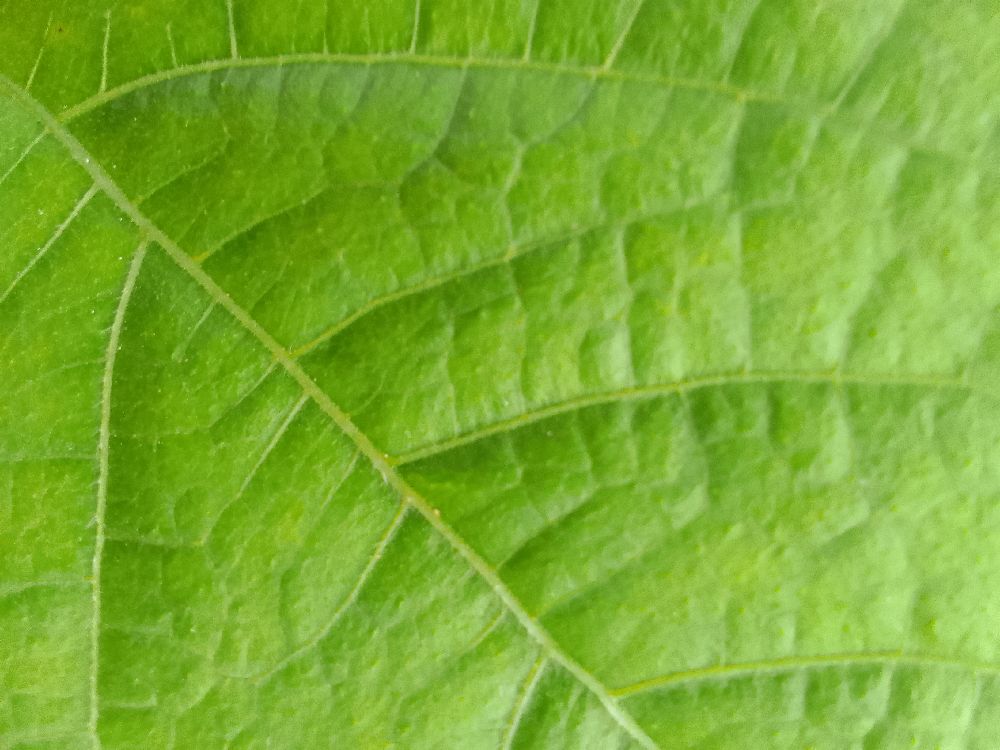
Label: healthy